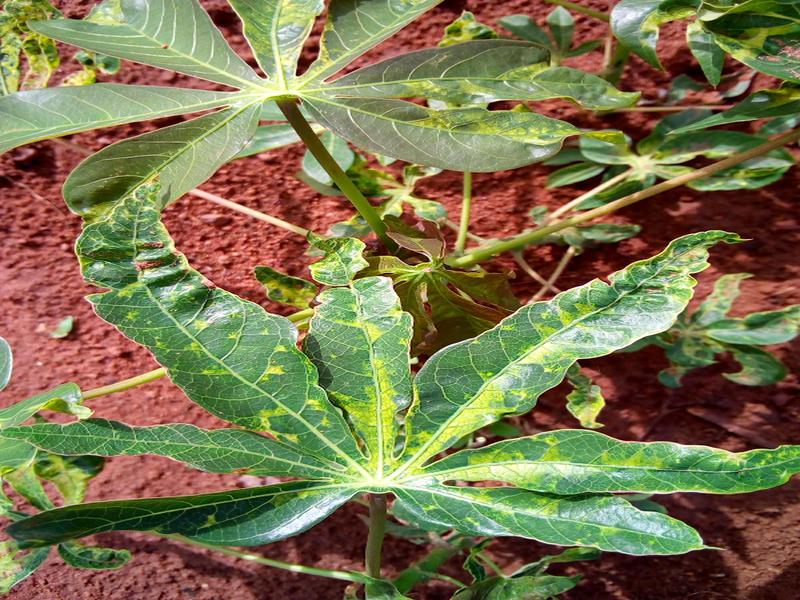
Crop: cassava
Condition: mosaic_disease